NextEra Energy Resources

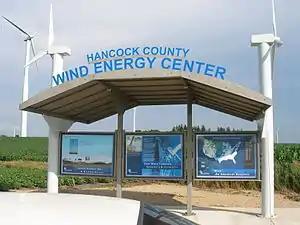
Hancock County Wind Energy Center in Hancock County, Iowa, with 148 Vestas V47-660 kW wind turbines for a total nameplate capacity of 97.68 MW. Half of the wind turbines are southwest of Klemme and the other half are south-southeast of Duncan. NextEra Energy owns the wind farm, which began operating in 2002

NextEra Energy Resources, LLC (NEER) is a wholesale electricity supplier based in Juno Beach, Florida. NEER is a subsidiary of NextEra Energy, a Fortune 200 company. Prior to 2009, NextEra Energy Resources was known as FPL Energy.